Urayamaguchi Station

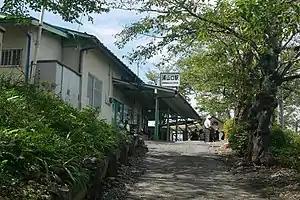
Urayamaguchi Station in September 2018

is a passenger railway station located in the city of Chichibu, Saitama, Japan, operated by the private railway operator Chichibu Railway.